Question: Please indicate a possible affordance area of bicycle that can be used for sitting
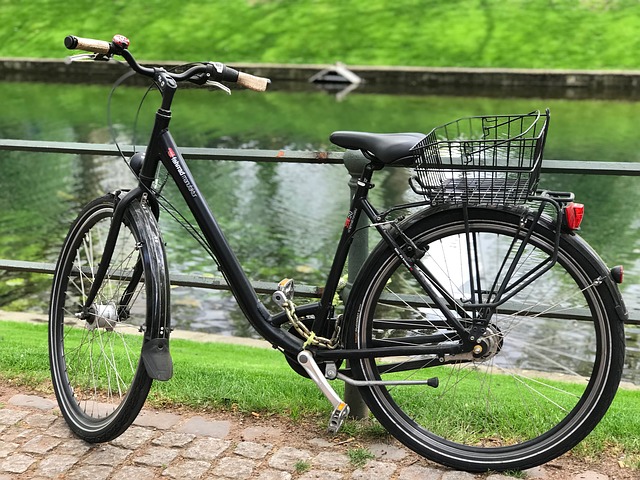
Answer: [328, 129, 424, 174]